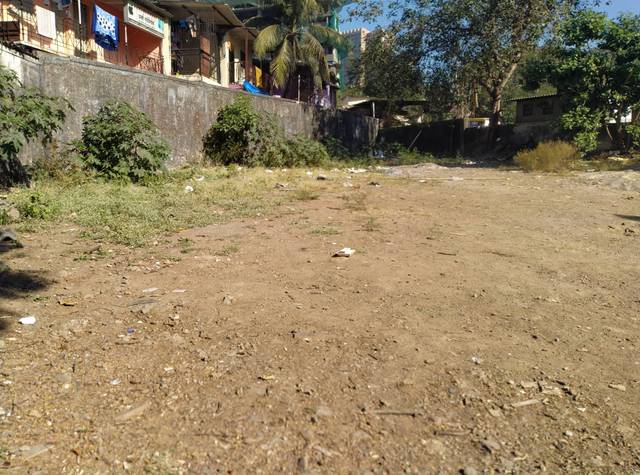
Region: India
Coordinates: 19.114, 72.917